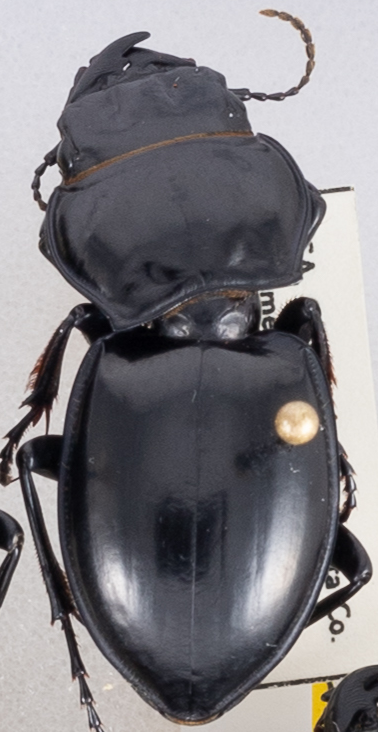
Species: Pasimachus californicus
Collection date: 2022-07-27
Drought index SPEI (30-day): -1.118
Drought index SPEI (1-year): -1.766
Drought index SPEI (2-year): -1.058